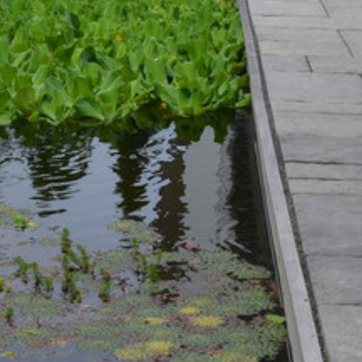
Material: water